30 Rock

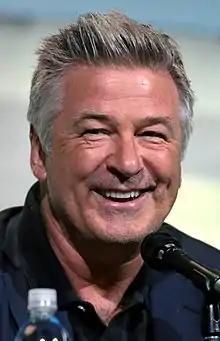
Alec Baldwin's performance as Jack Donaghy was praised by critics.

"30 Rock" has received critical acclaim from critics and audiences since its release. Chris Harnick, writing in the "Huffington Post", has ranked it along with "I Love Lucy" and "Seinfeld" as one of the great TV comedies. The Writers Guild of America West listed it as the 21st best written TV series. Its series finale has been rated highly by several publications. HitFix ranked it the 15th best series final, IndieWire included it in its list of 16 best series finals, and HuffPost named it the 5th best.